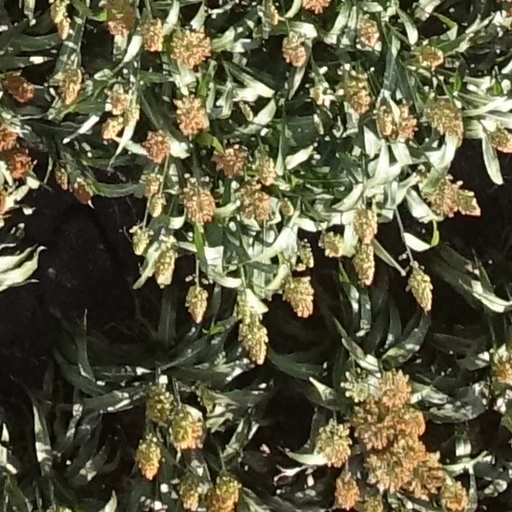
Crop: sorghum